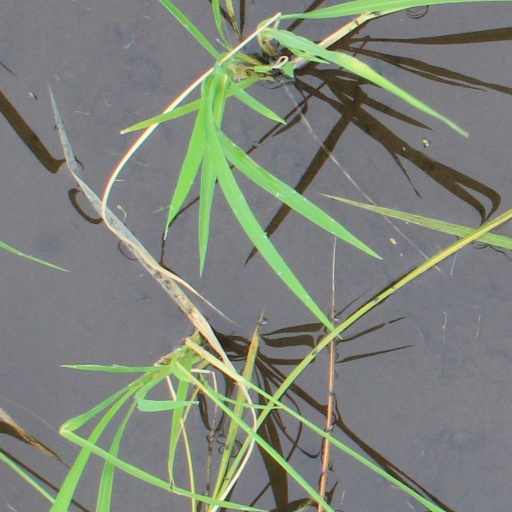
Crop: rice